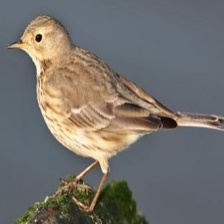
Species: AMERICAN PIPIT
Scientific name: ANTHUS RUBESCENS